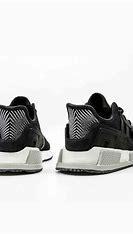
Brand: Adidas
Model: EQT Cushion Adv